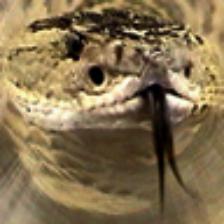
Label: NonHuman